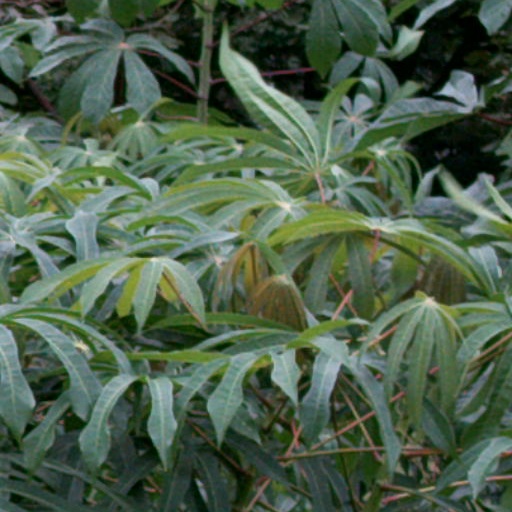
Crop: cassava